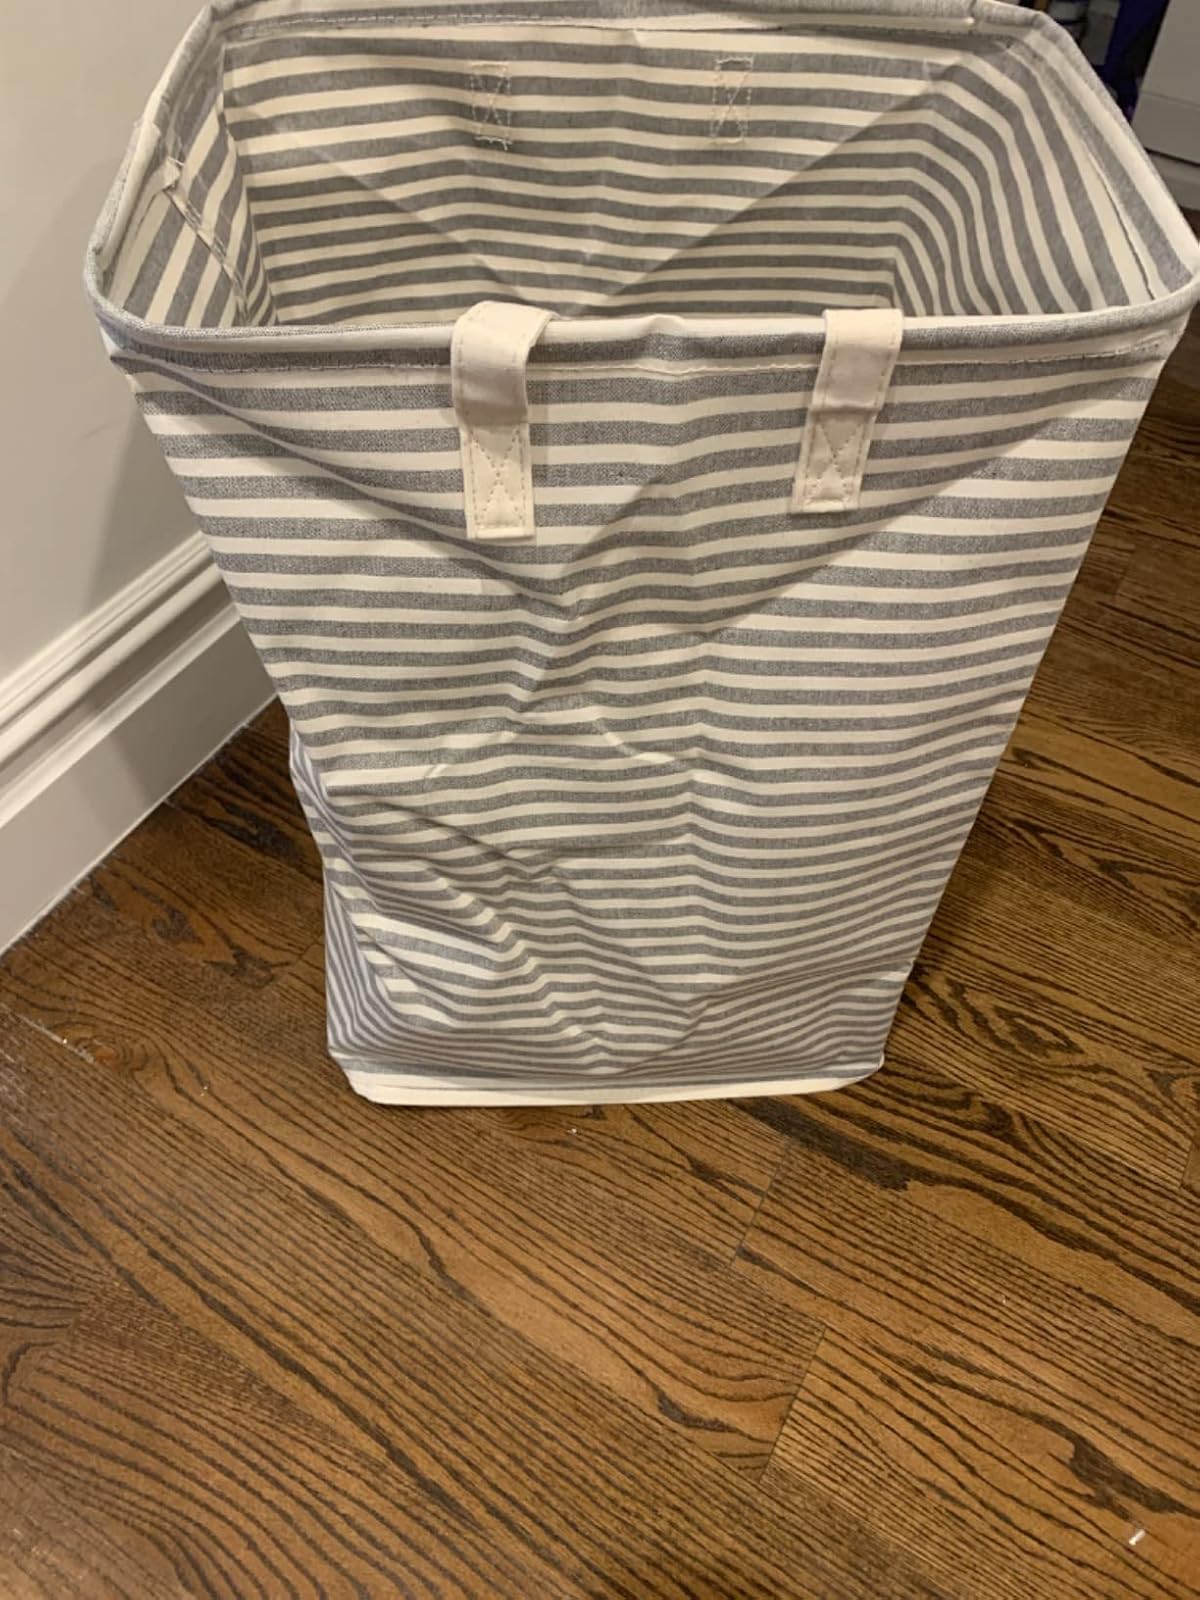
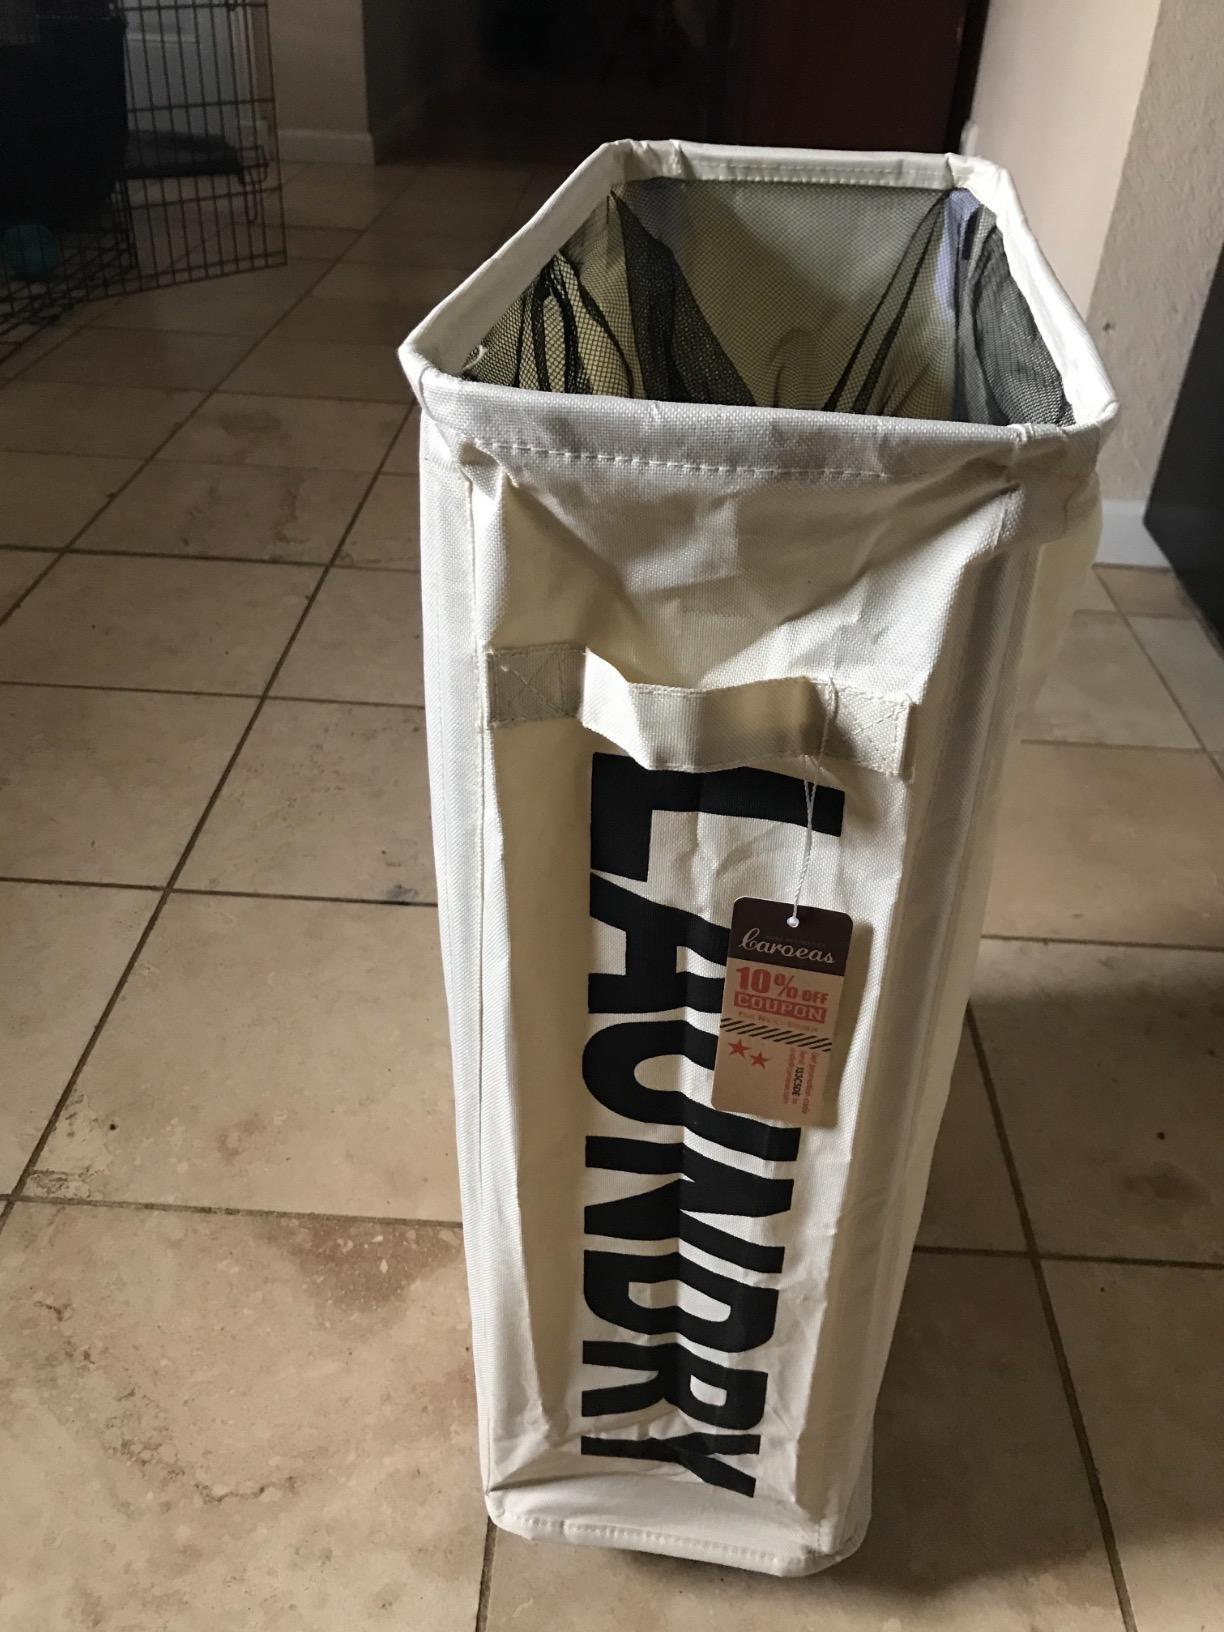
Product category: items_hamper
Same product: no